Asa Packer Mansion

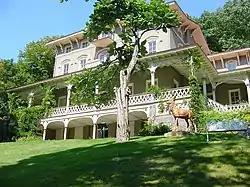
Asa Packer Mansion, September 2004

The Asa Packer Mansion is a historic house museum on Packer Road in Jim Thorpe, Pennsylvania, United States. Completed in 1861, it was the home of Asa Packer (1805–1879), a coal and railroad magnate, philanthropist, and founder of Lehigh University. Asa Packer was also a major contributor in the Lehigh Valley Railroad system. The mansion is one of the best preserved Italianate Villa homes in the United States, with original Victorian furnishings and finishes. It was designated a National Historic Landmark in 1985.